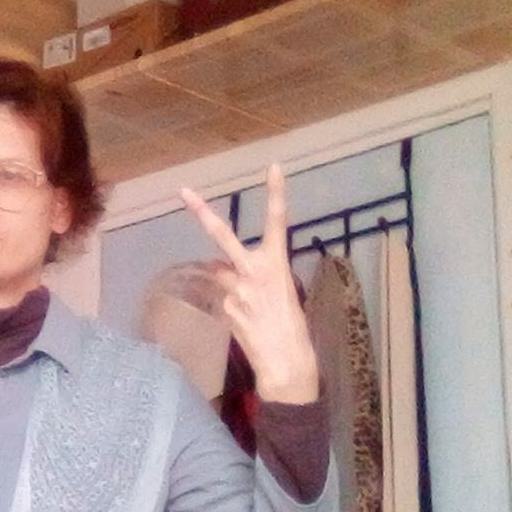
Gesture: peace_inverted